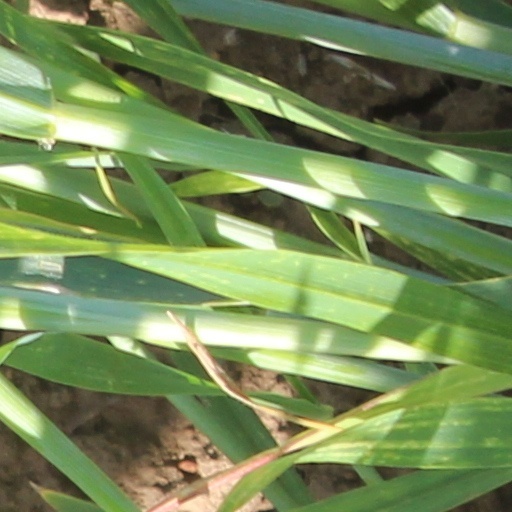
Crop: wheat